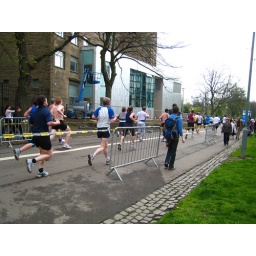
That blue sign blocked out by the light post is the 400 m mark. May 2008